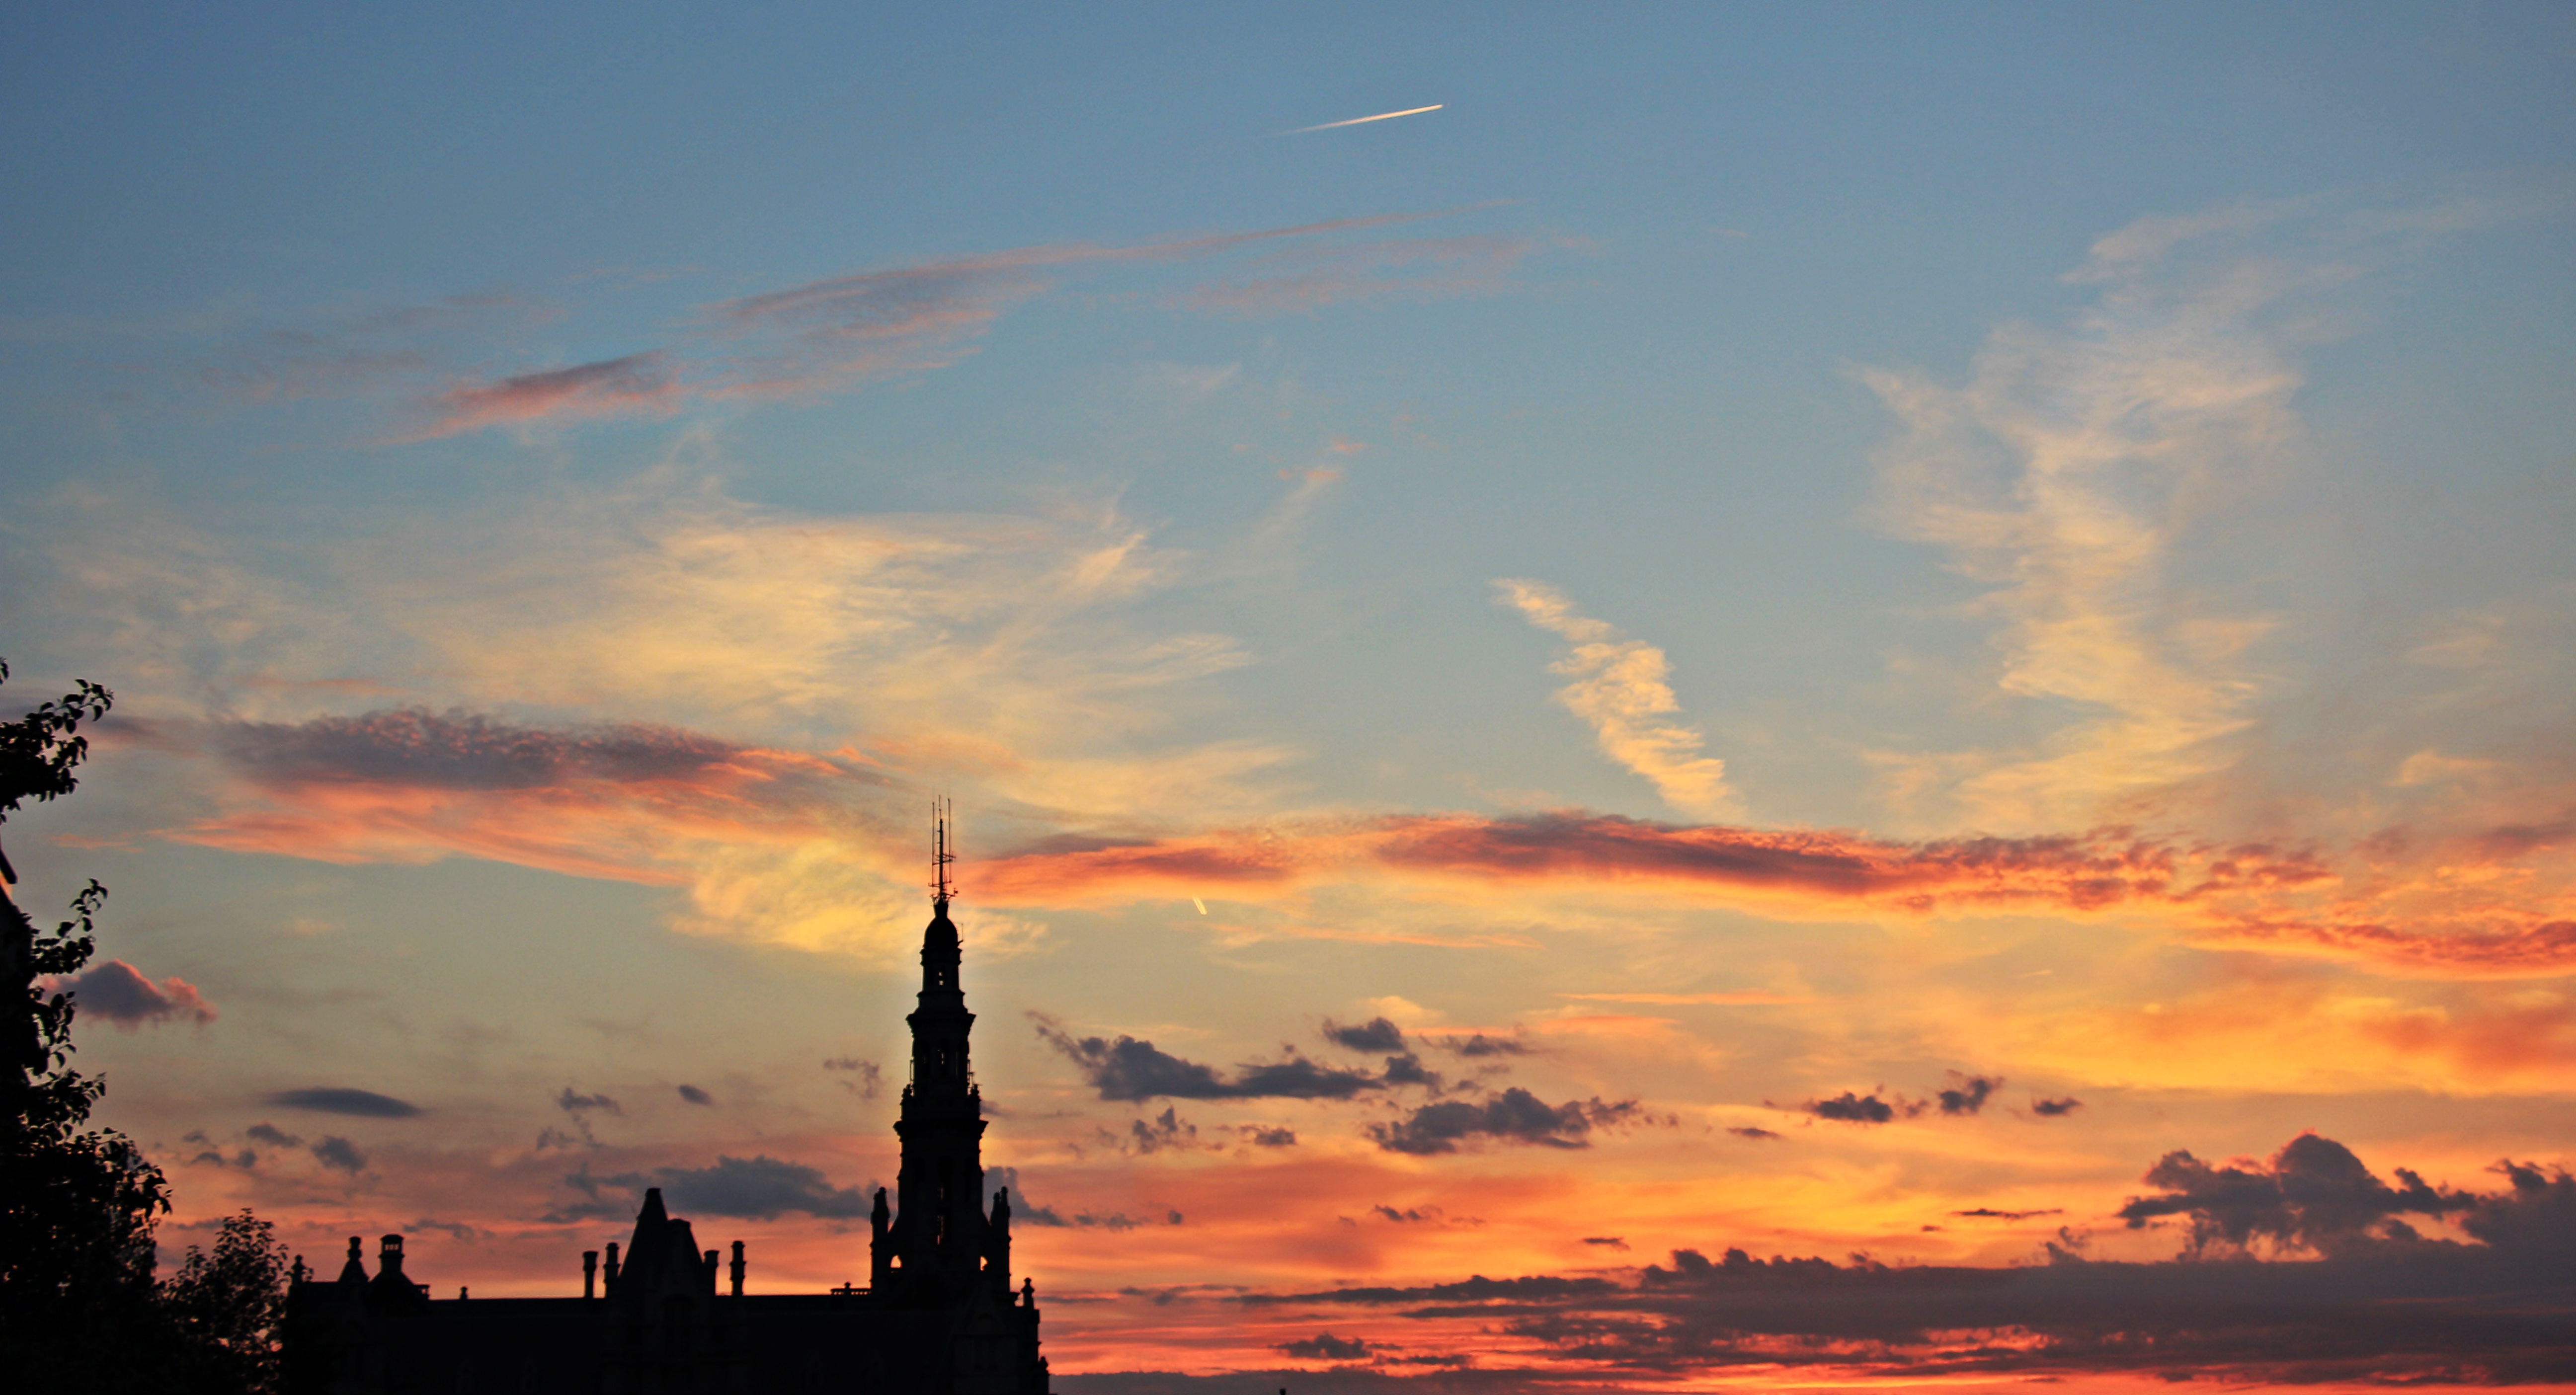
sea, tree, nature, horizon, cloud, sky, sun, sunrise, sunset, skyline, sunlight, morning, building, dawn, atmosphere, dusk, evening, twilight, orange, red, romance, romantic, old building, clouds, mood, cloudy sky, abendstimmung, atmospheric, clouded sky, afterglow, evening sky, red sky, at dusk, sky colors, cloud image, red sky at morning